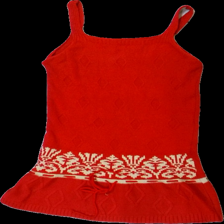
View: front
Type: Dress
Category: Ladies
Brand: Missing
Colors: Beige, Red
Material: 100% acrylic
Pattern: Geometric print
Cut: Regular
Season: All
Holes: Major
Damage: hål söm
Damage location: top left
Damage 2 location: middle center
Damage 3 location: bottom right
Price range: <50
Recommended usage: Export
Description: röd klänning med geometriskt mönster, nopprig och hål i söm